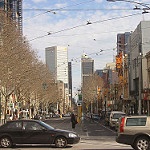
Scene: Outdoor